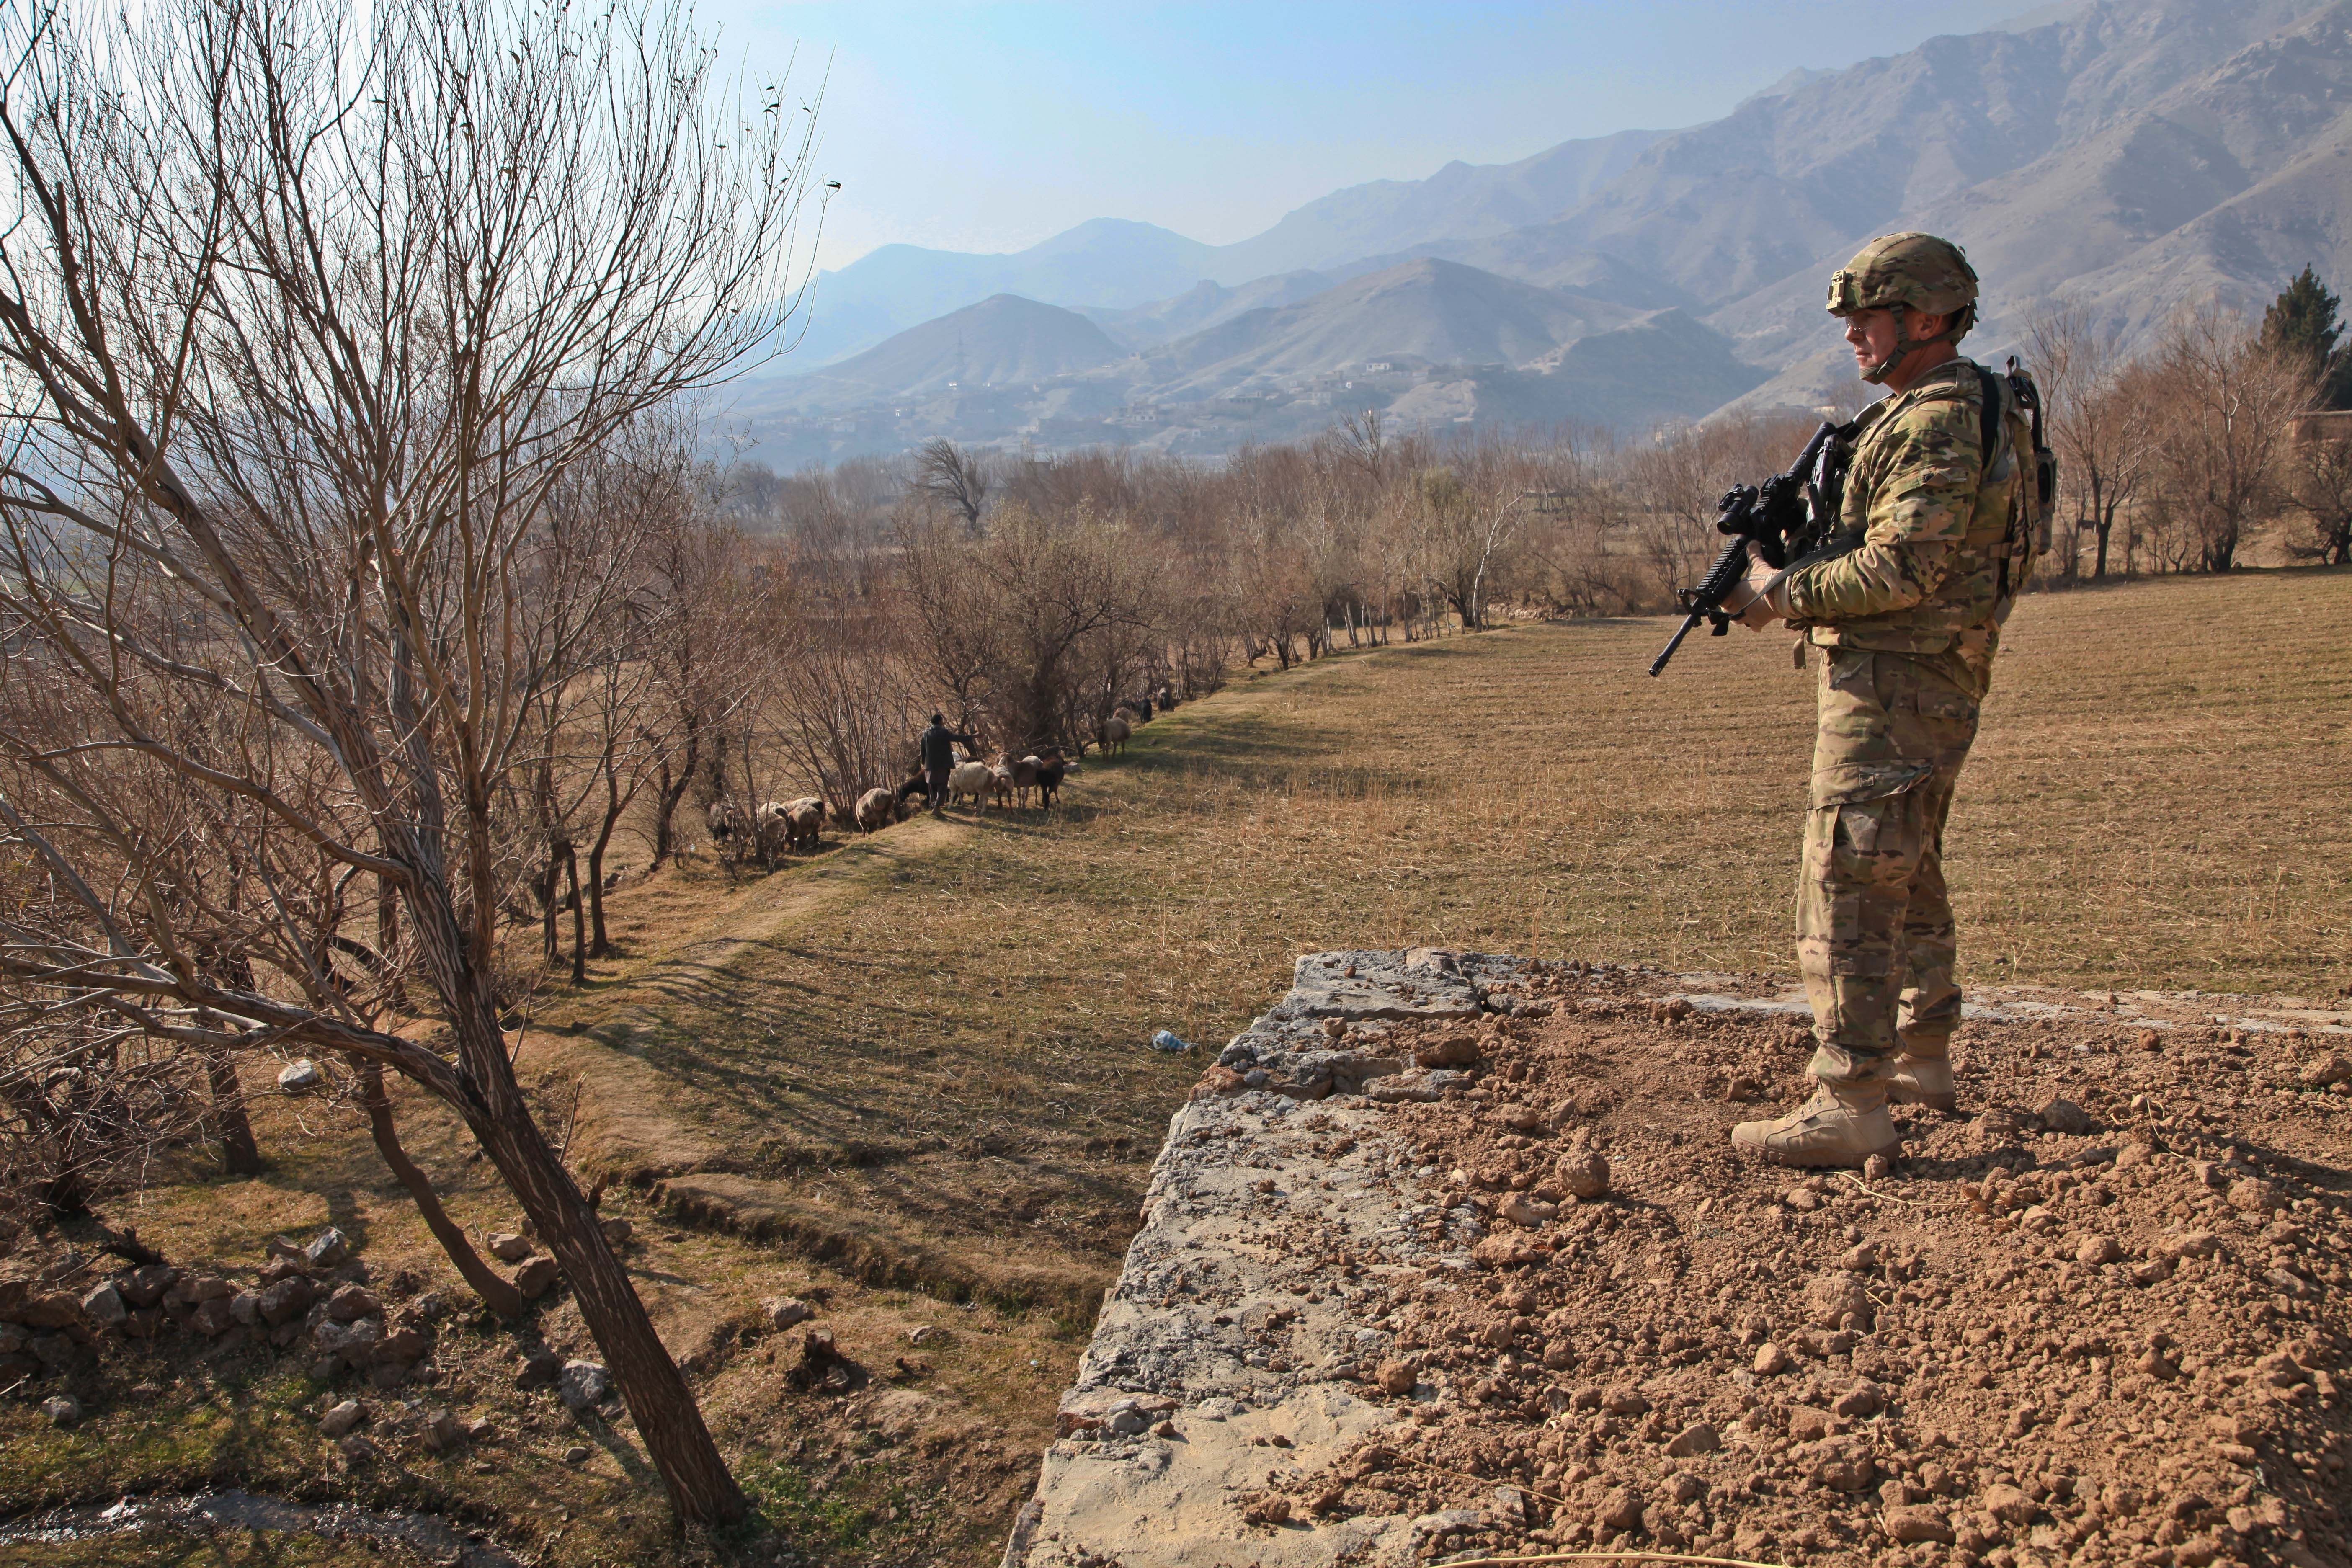
wilderness, walking, mountain, trail, farm, adventure, village, soil, security, ridge, mission, war, geology, patrol, protection, afghanistan, deployment